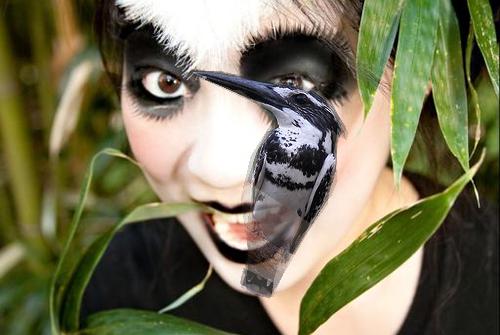
Bird species: Pied_Kingfisher
Bird type: landbird
Background: land